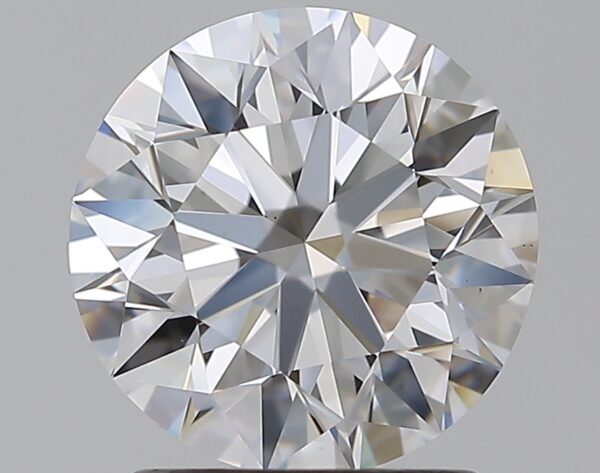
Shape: round
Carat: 1.51
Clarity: VS1
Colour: D
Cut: EX
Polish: EX
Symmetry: EX
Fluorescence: N
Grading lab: GIA
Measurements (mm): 7.28 x 7.32 x 4.58